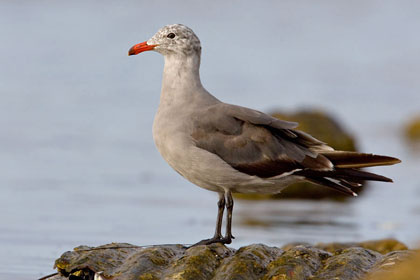
a mid sized bird with a small head, almost totally grey in color with darker wings and tail and a bright orange bill.
this grey colored bird has a long orange beak, and a small head compared to its body.
this is a grey beak with dark wings and an orange beak.
this large bird has a speckled white and tan head and bright red orange beak.
a medium sized brown and tan bird with distinctive bright orange beak and speckled head.
this dappled grey bird has an orange bill with a black top and and black tail and wingtip feathers.
this bird is grey with white and has a long, pointy beak.
bird is large with a broad orange bill with black tip. wings are grey with darker secondaries. head is speckled grey and white.
this bird has a white crown, brown primaries, and a white belly.
a gray bird with an orange beak and black eyes.
Species: Heermann Gull